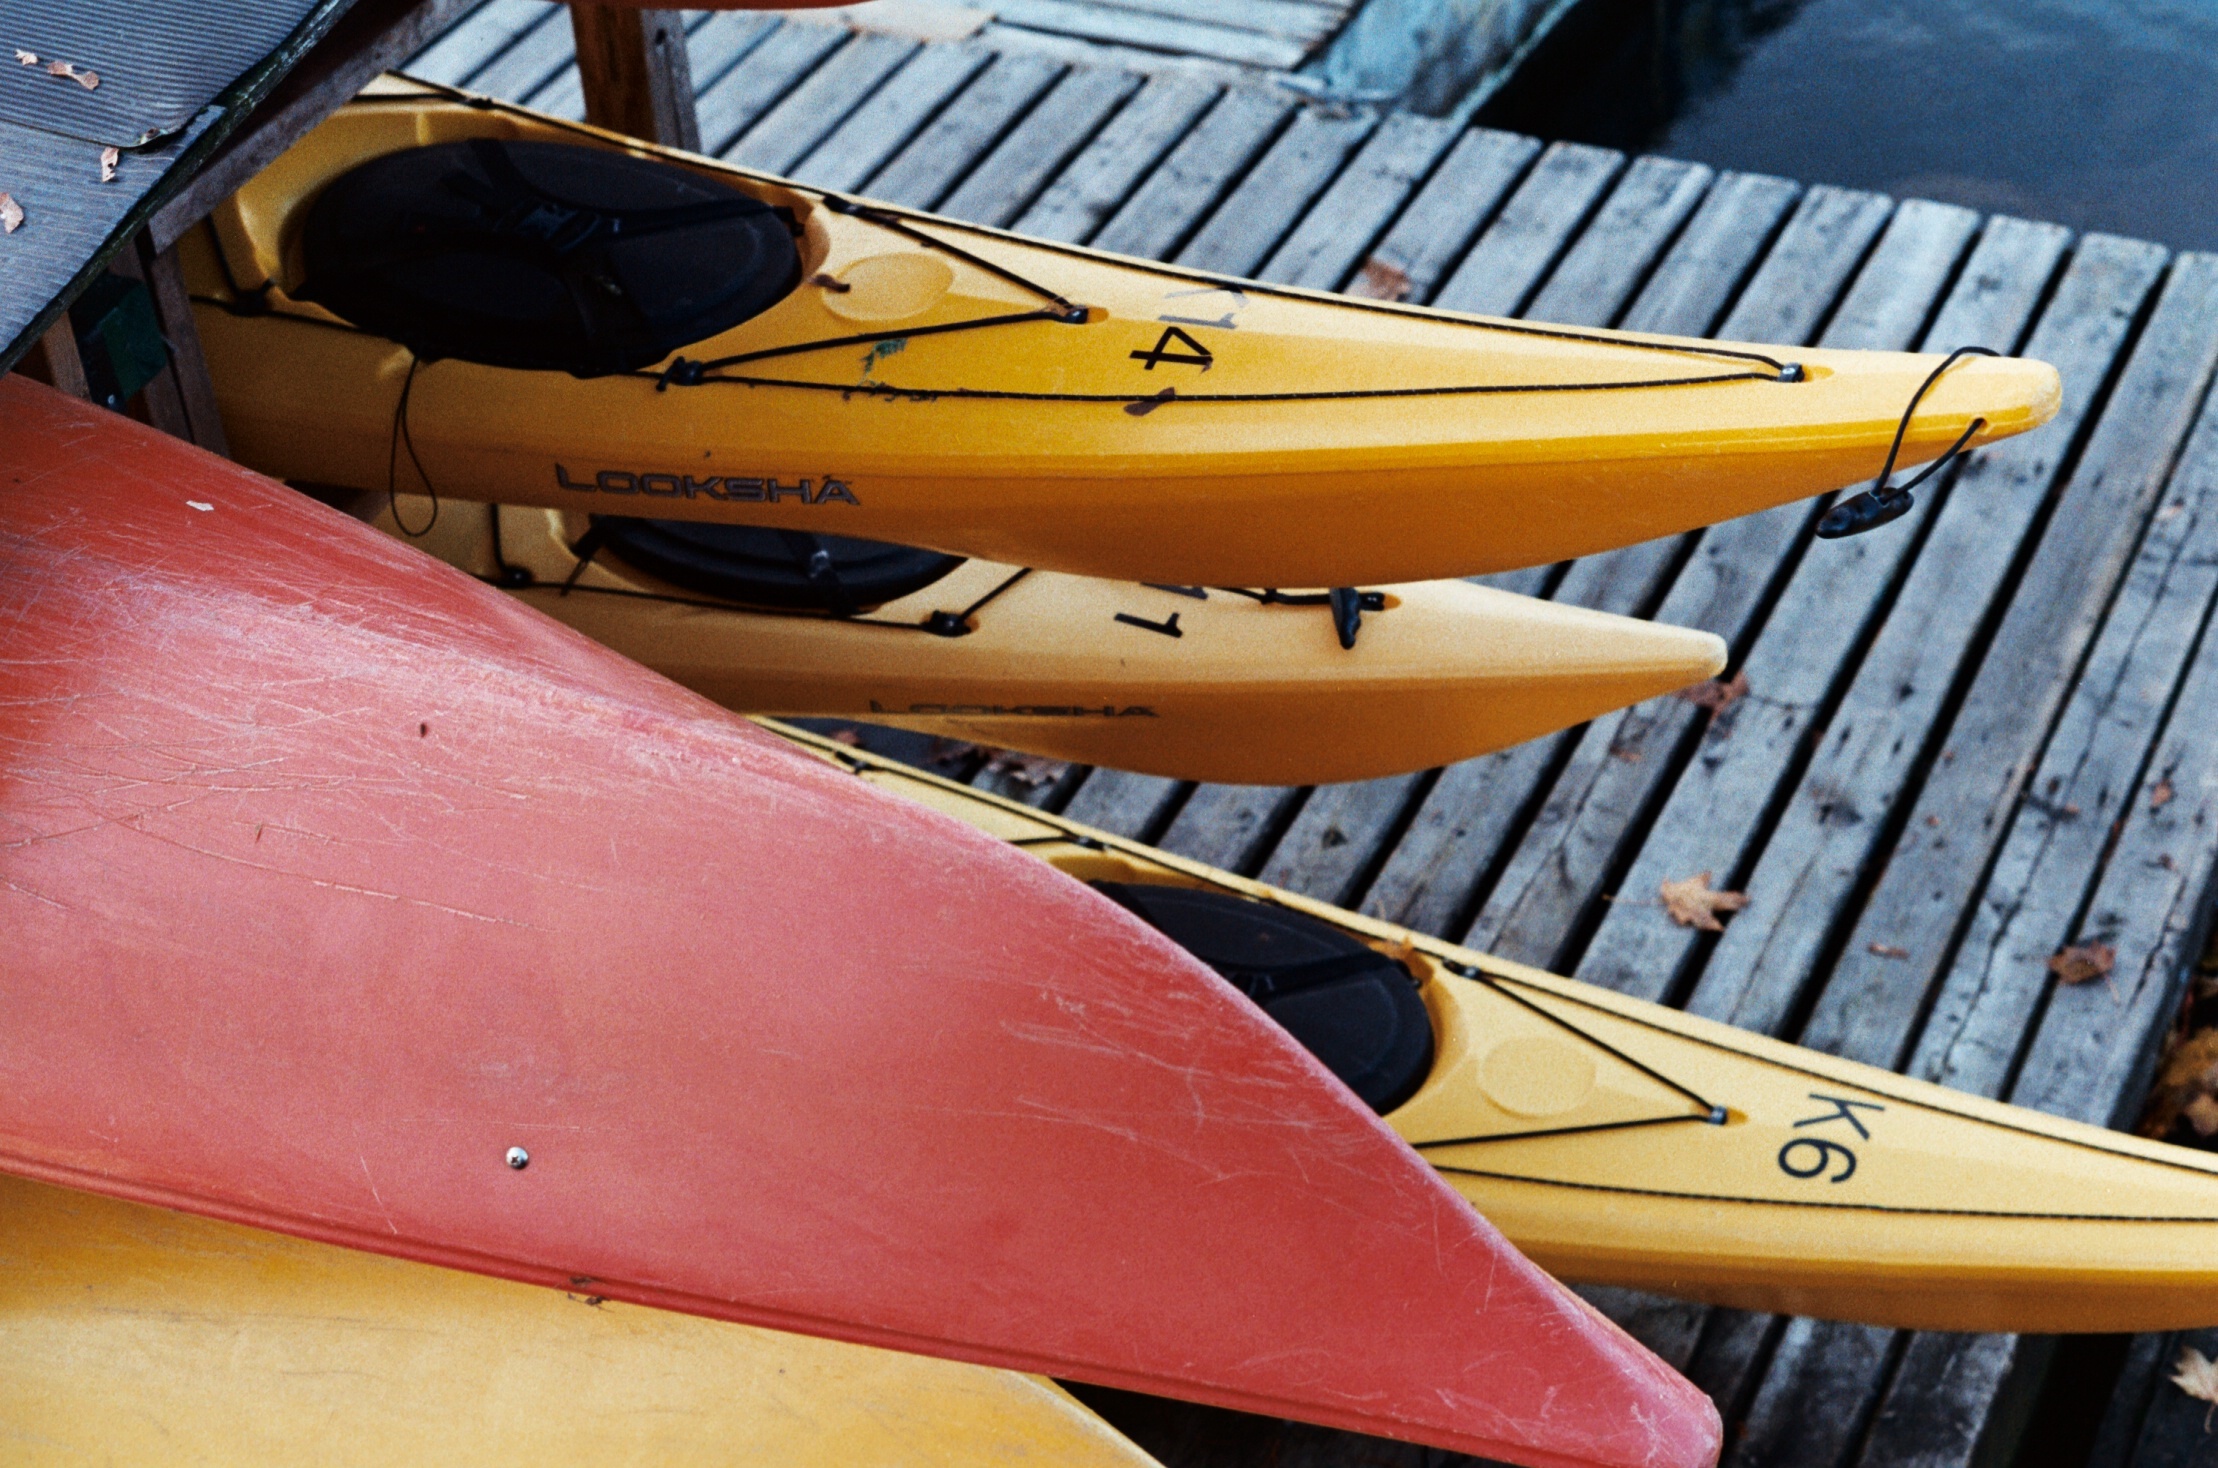
wing, boat, film, paddle, vehicle, aviation, sailing, surfboard, vancouver, yellow, kayak, sports equipment, 35mm, boating, britishcolumbia, watercraft, 55mm, k1000, pentaxk1000, pentax55mmf2, lomography400, 400iso, asahipentax, pentax55, petaxprime, dinghy, surfing equipment and supplies